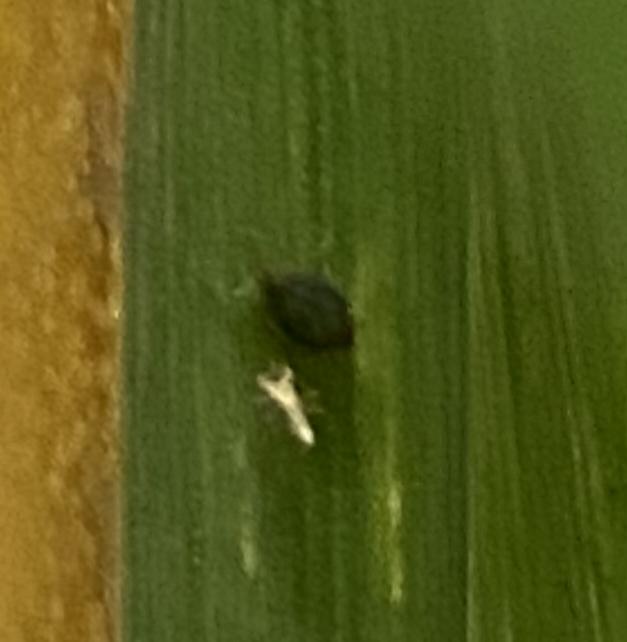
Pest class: bird_cherry_oat_aphid